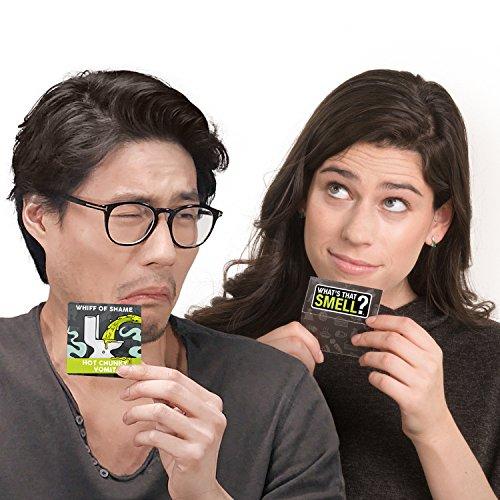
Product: WowWee What's That Smell? The Party Game That Stinks - Scent Guessing Game For Adults & Families
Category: Toys & Games | Games & Accessories | Card Games
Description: A hilariously Fragrant guessing game that puts your sniffer to the test with over 50 smells from nice to downright nasty.
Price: $27.99
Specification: ProductDimensions:8.2x2.9x8.2inches|ItemWeight:8.8ounces|ShippingWeight:11.4ounces(Viewshippingratesandpolicies)|DomesticShipping:ItemcanbeshippedwithinU.S.|InternationalShipping:ThisitemcanbeshippedtoselectcountriesoutsideoftheU.S.LearnMore|ASIN:B0794LSWH4|Itemmodelnumber:7910|Manufacturerrecommendedage:13yearsandup